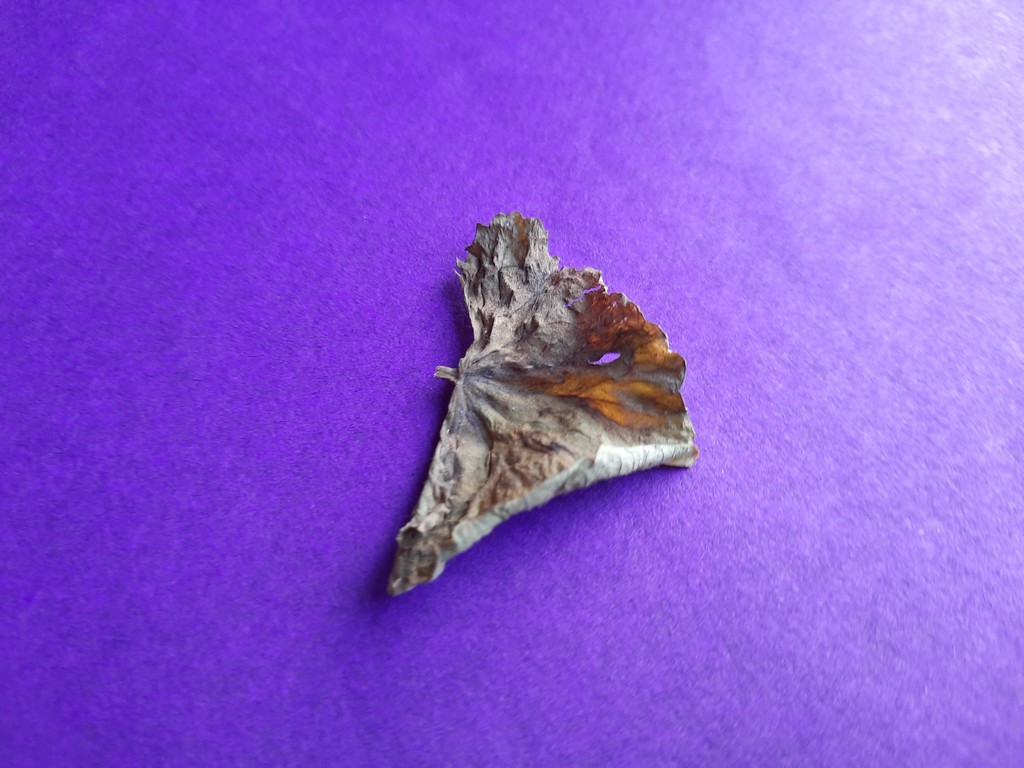
Label: Dried